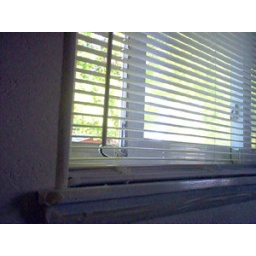
window over my bed